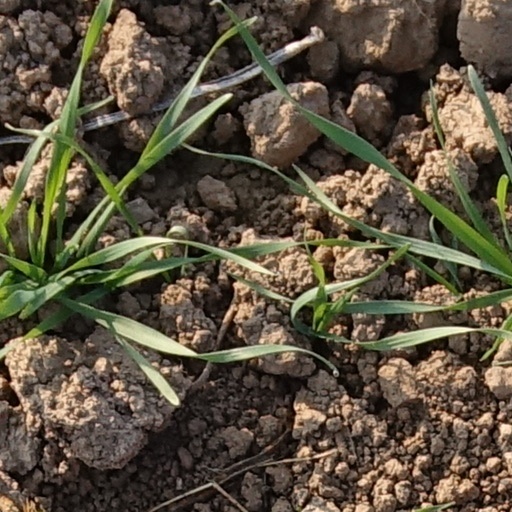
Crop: wheat